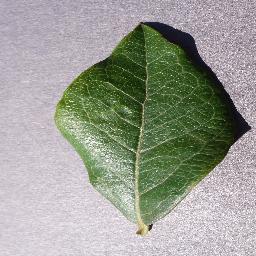
Label: Blueberry___healthy